James Reavis

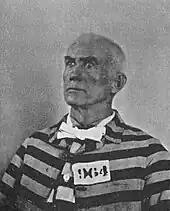
Reavis while imprisoned at Santa Fé, "circa" 1895

Tipton, the government's document analysis expert, next took the stand to discuss the 1748 . His examination had found that while the coversheet appeared to be authentic, the only mention of Don Miguel de Peralta was located on a piece of yellowed tissue paper pasted to the paper. He declared the five sheets of paper contained inside the cover to be forgeries due to their style of writing not being consistent with the handwriting in use at the time and the seals being glued to the paper instead of impressed by a metal seal as was the custom at the time of the document.